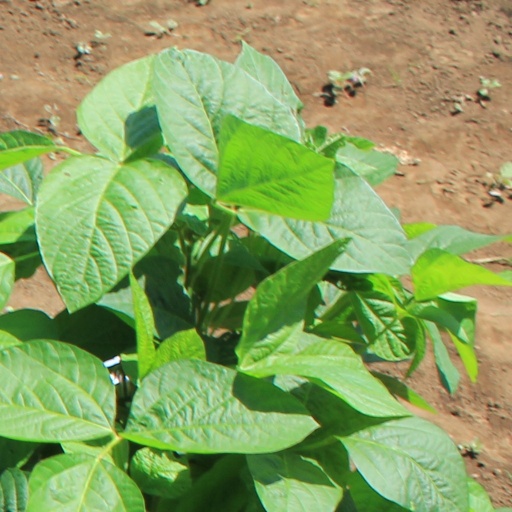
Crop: soybean